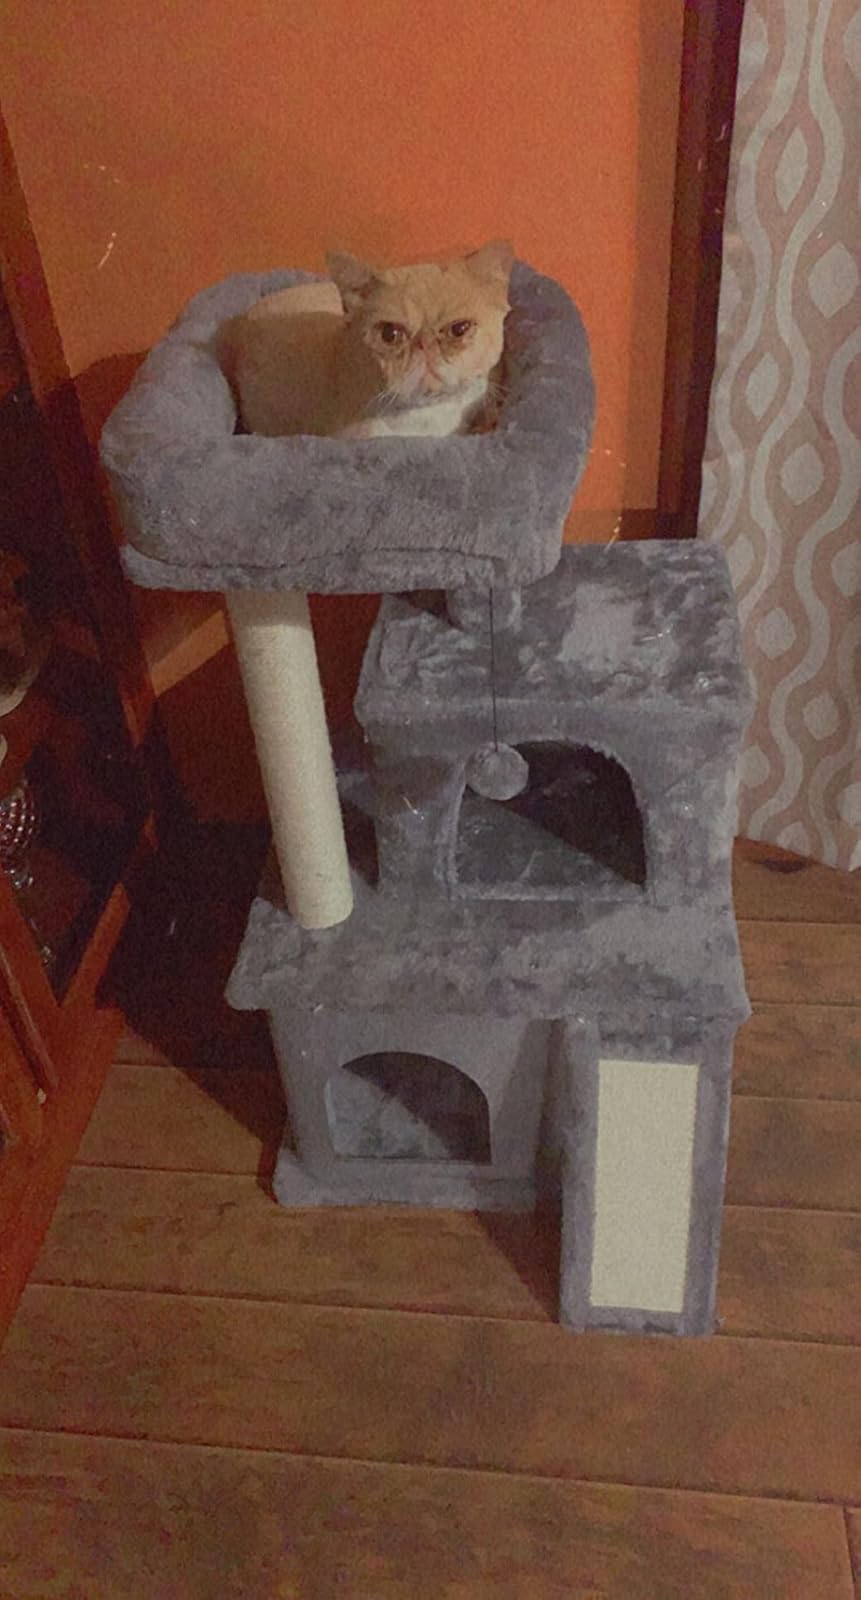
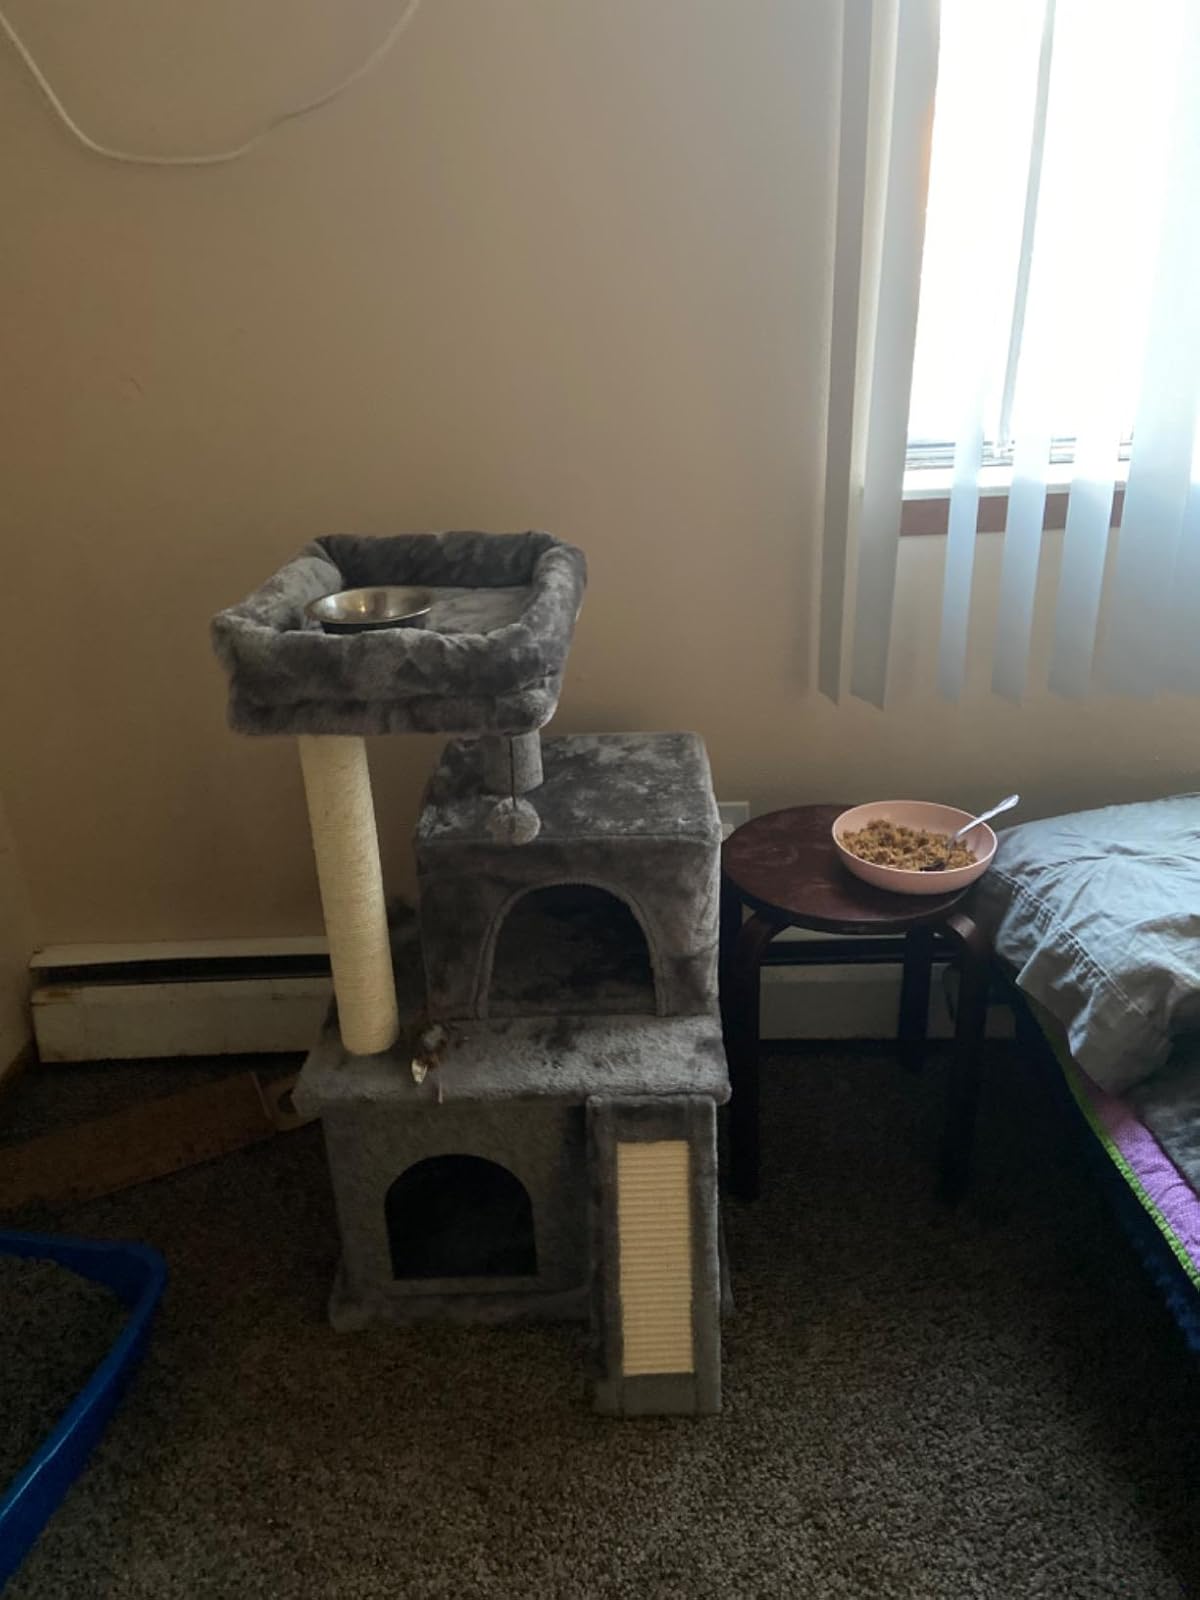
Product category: items_cat tree
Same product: yes